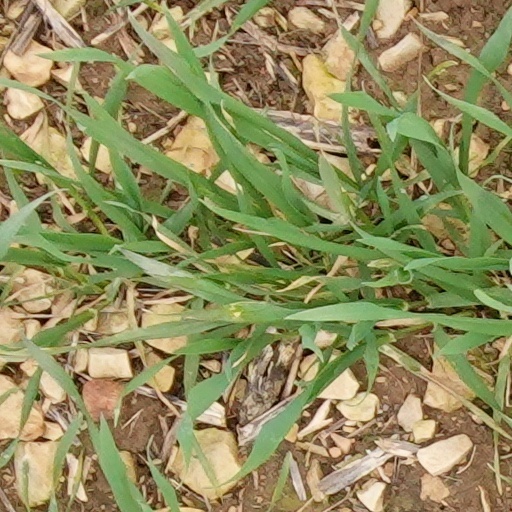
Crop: wheat